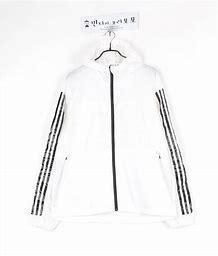
Brand: adidas
Model: 100